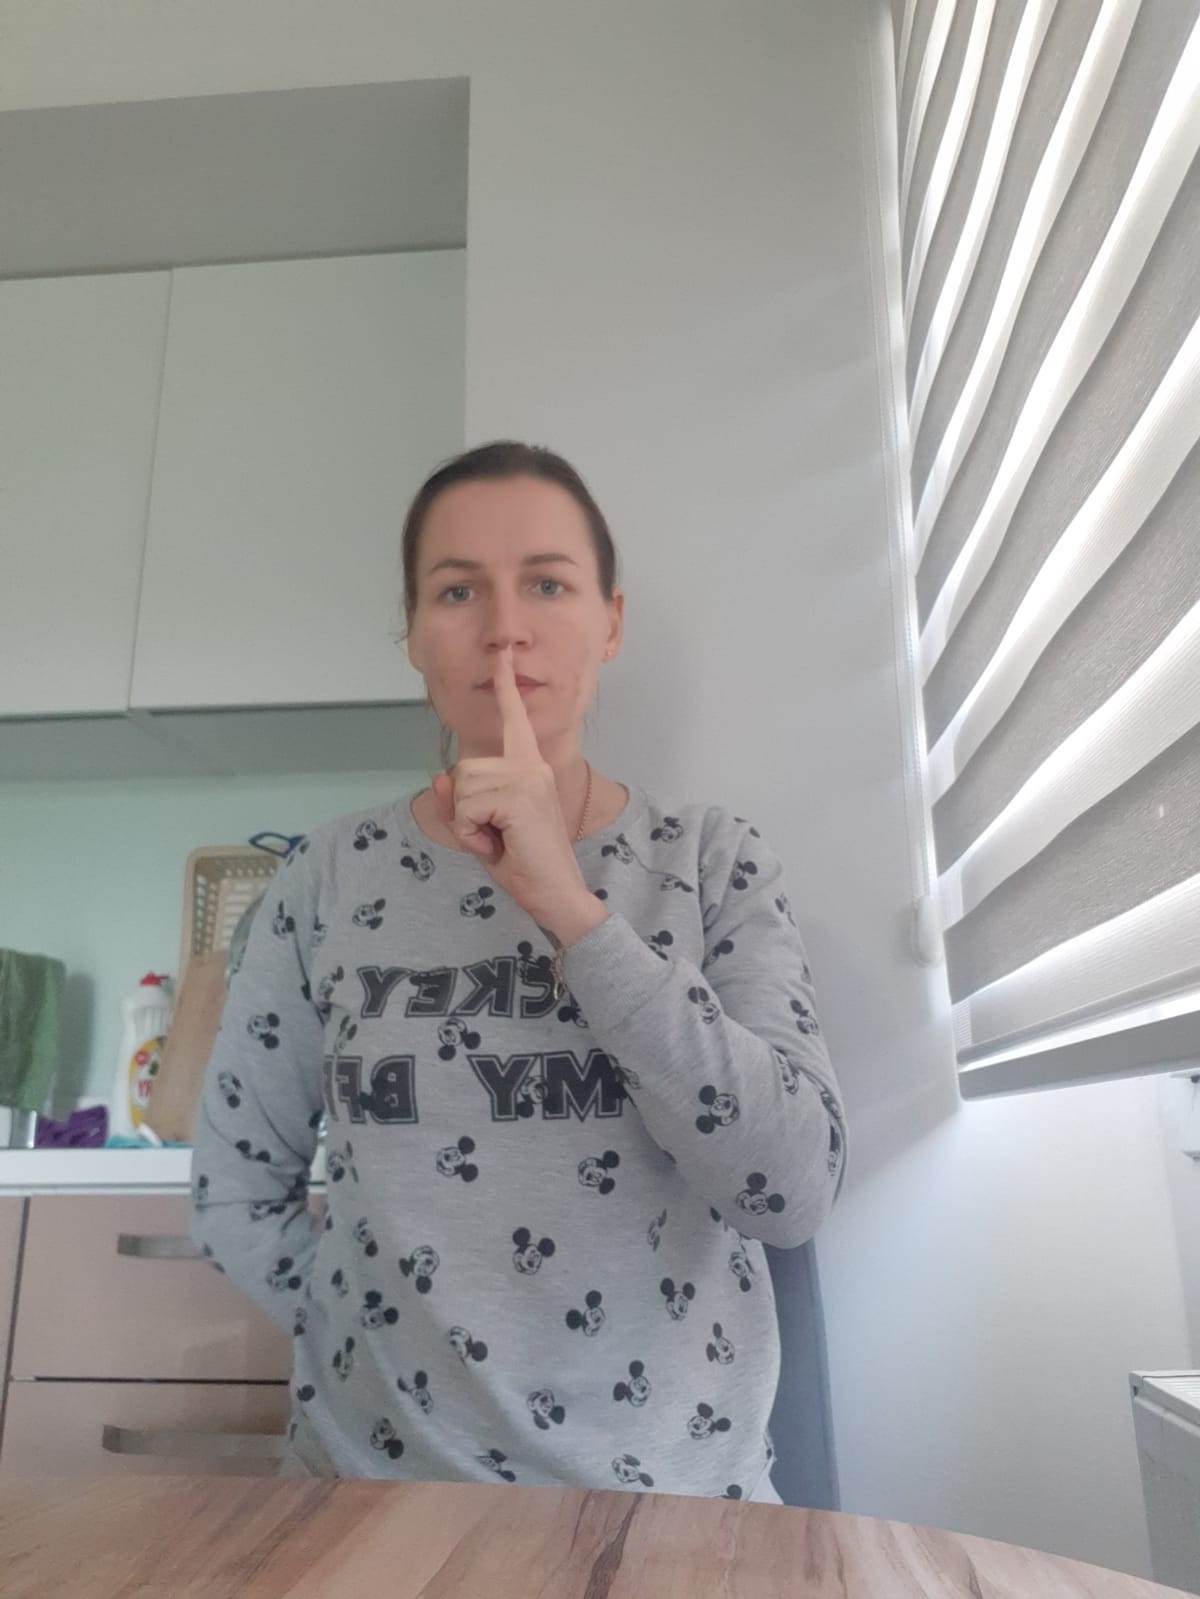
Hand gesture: mute